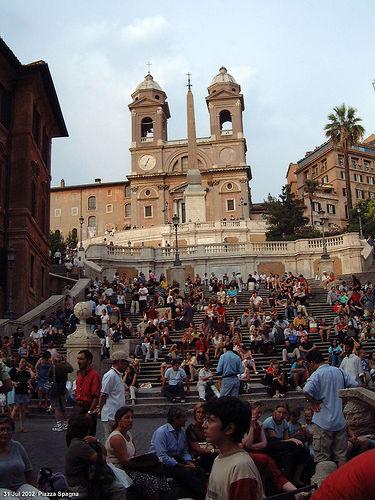
Weather: cloudy or overcast